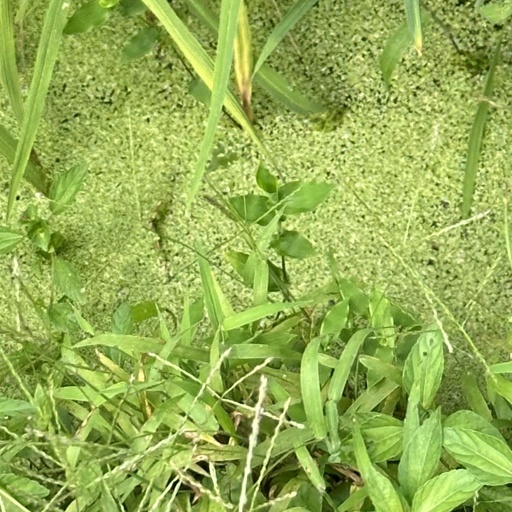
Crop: rice